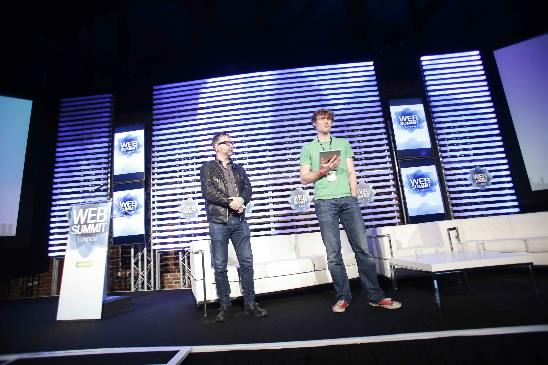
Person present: Yes